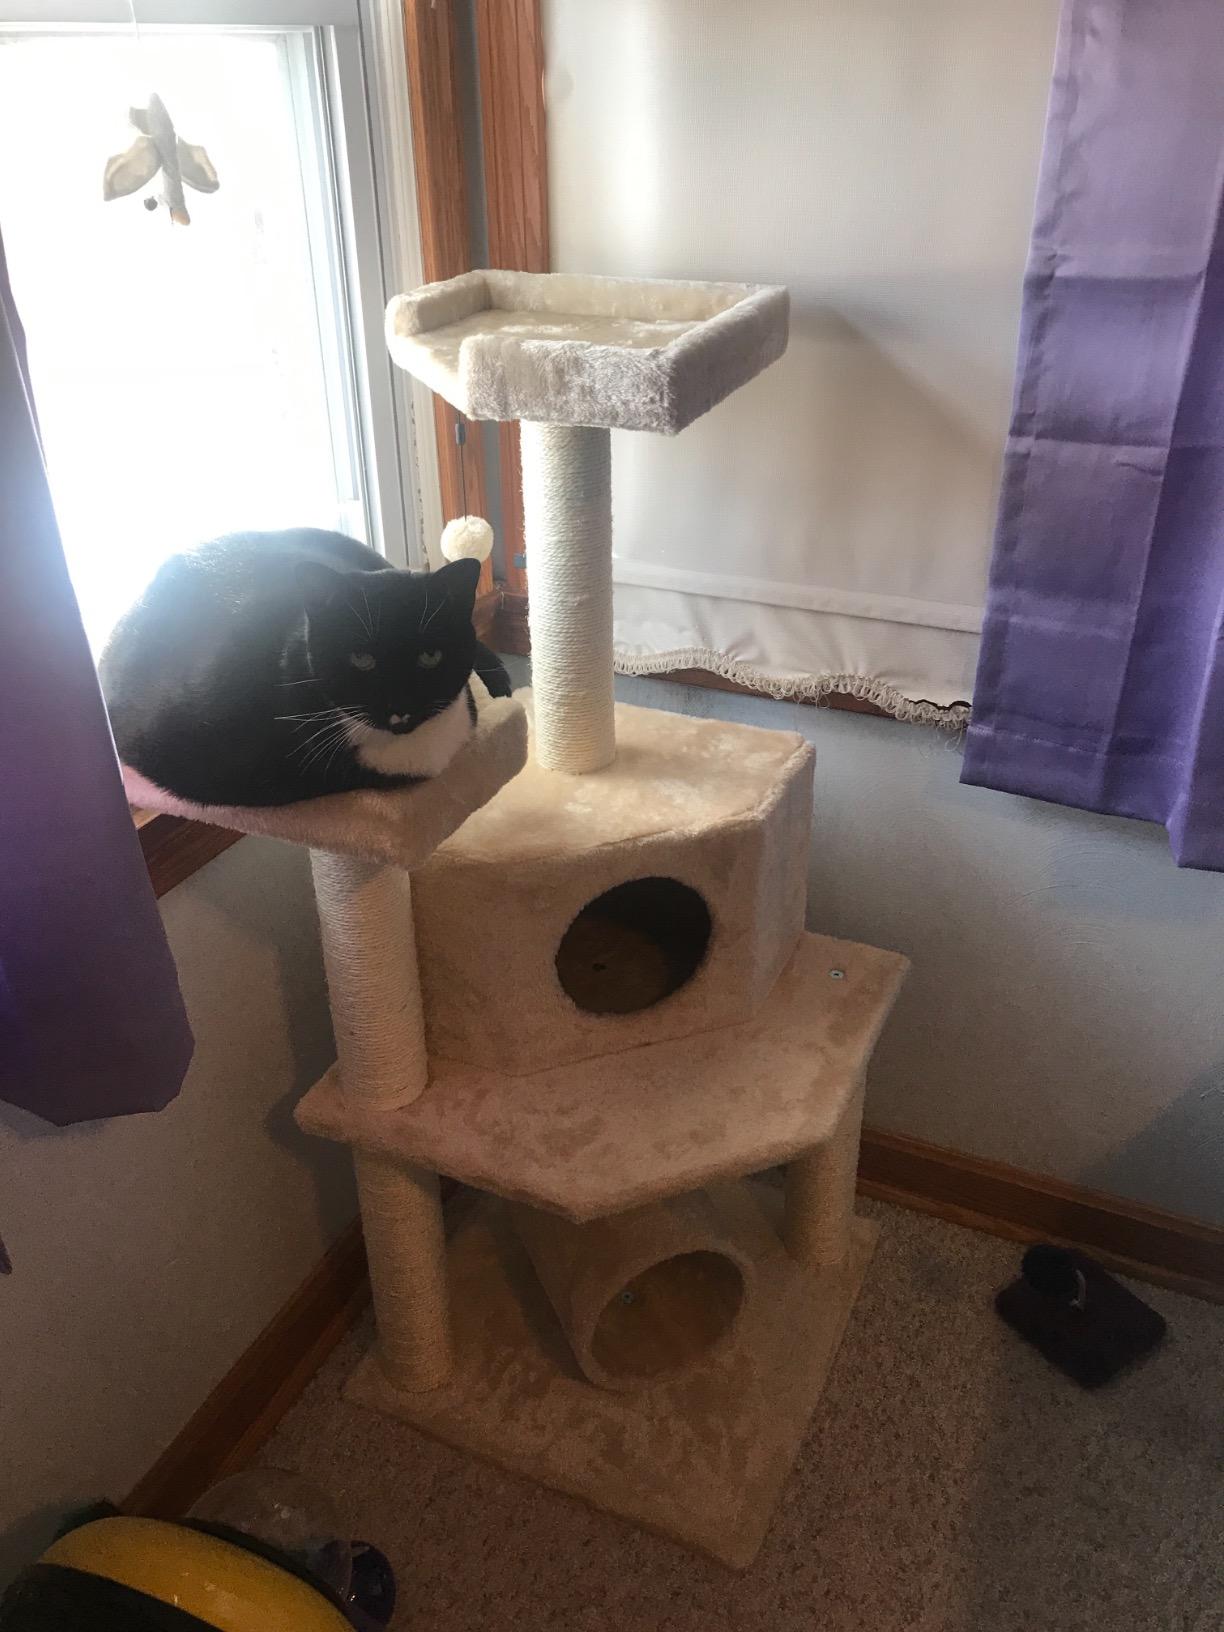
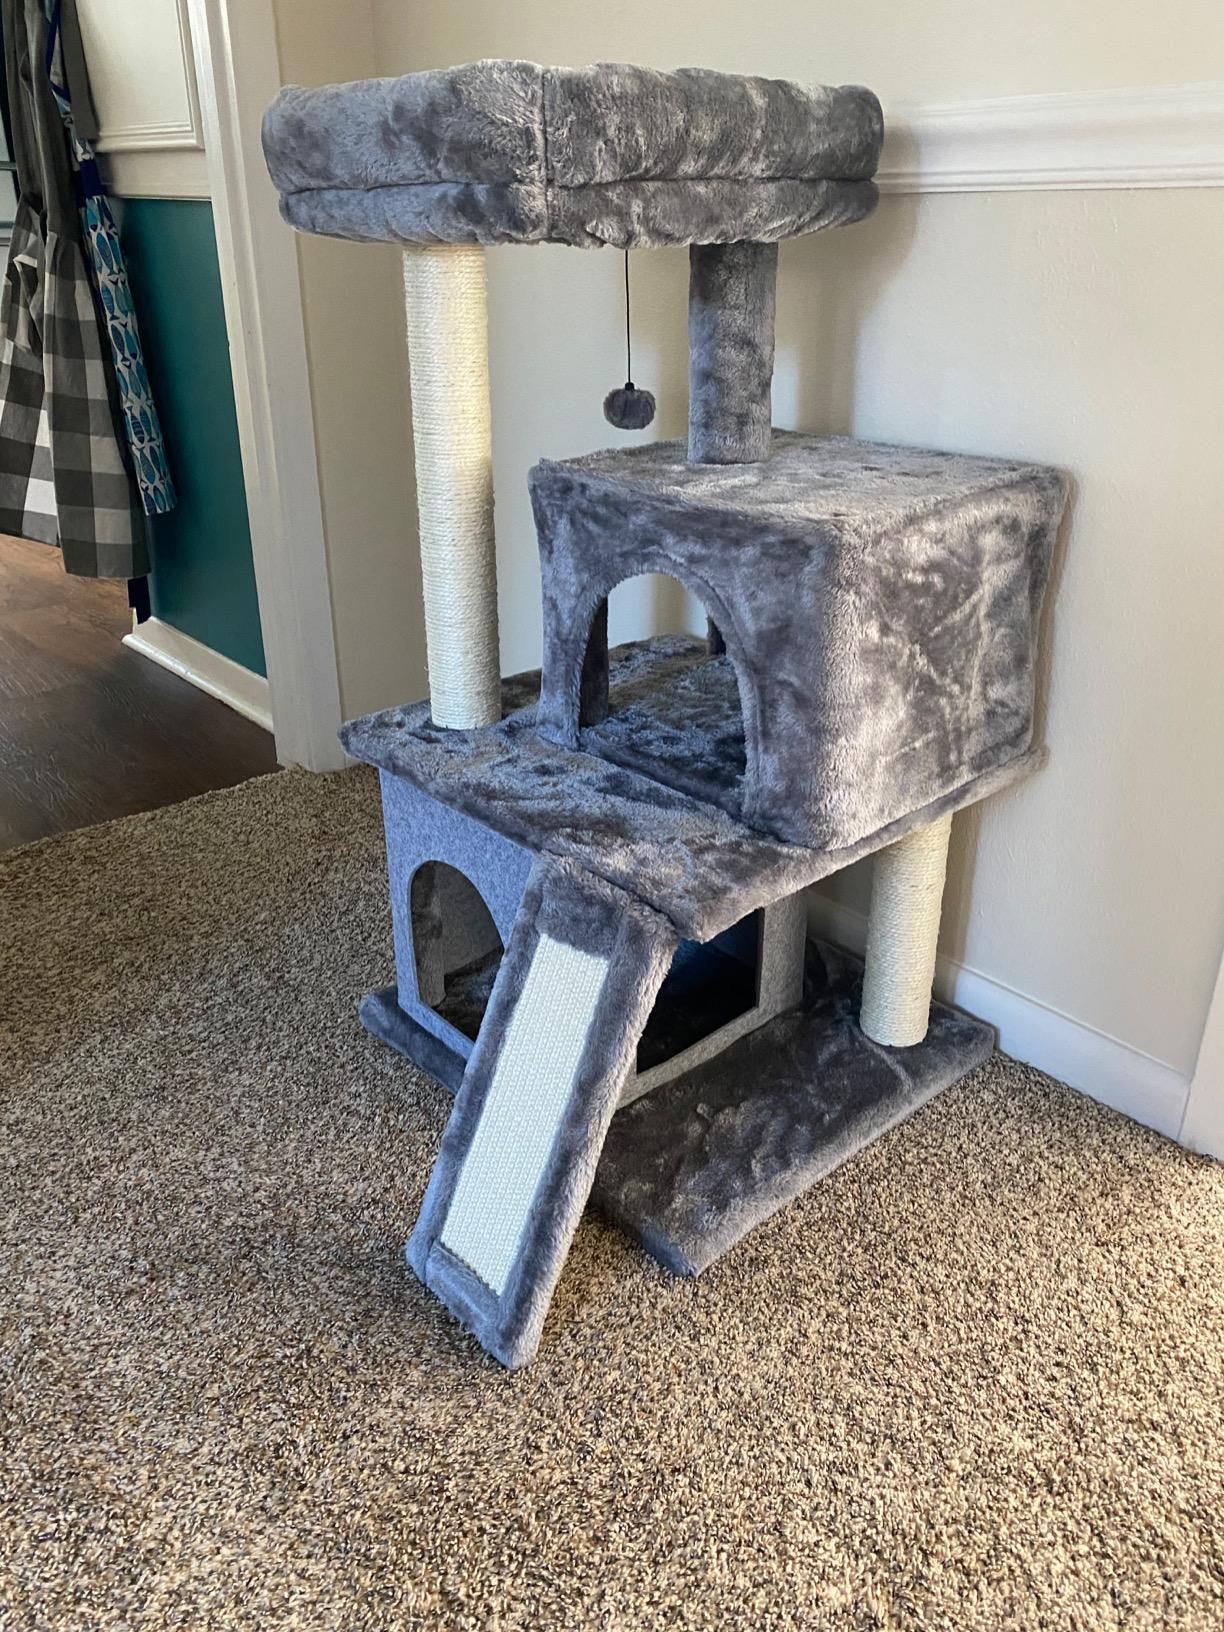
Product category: items_cat tree
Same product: no